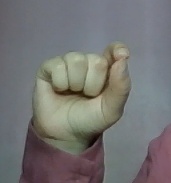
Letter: fa